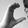
ASL letter: C